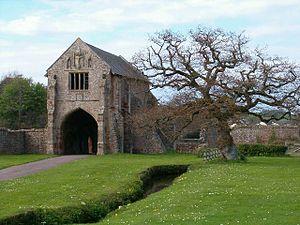
L'abbaye de Cleeve est un monastère cistercien situé proche du village de Washford en Somerset, Angleterre. L'abbaye a été fondée à la fin du XIIᵉ siècle pour abriter des moines de l'ordre cistercien. Durant ses 350 années d'histoire monastiques Cleeve ne s'est pas particulièrement distinguée des autres abbayes de l'ordre, fréquemment mal régie et souvent en difficultés financières. L'unique membre de la communauté à obtenir une certaine reconnaissance fut John Hooper, qui devint évêque durant la Réforme.